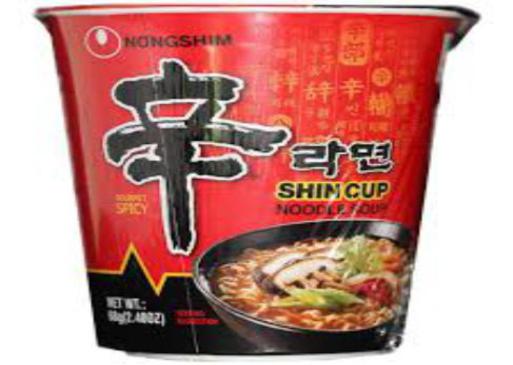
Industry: Food